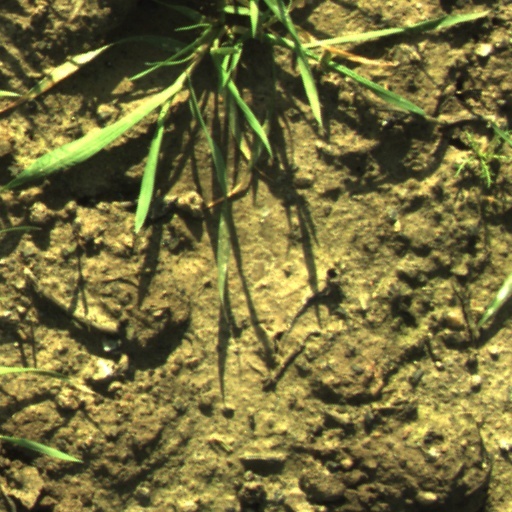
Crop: wheat